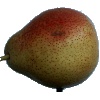
Label: Pear Forelle 1